G protein-coupled receptor

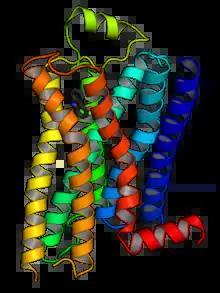
The human beta-2 adrenergic receptor in complex with the partial inverse agonist carazolol

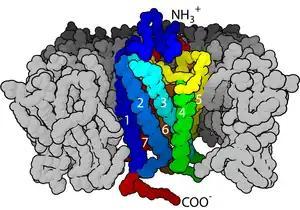
The seven-transmembrane α-helix structure of bovine rhodopsin

G protein-coupled receptors (GPCRs), also known as seven-(pass)-transmembrane domain receptors, 7TM receptors, heptahelical receptors, serpentine receptors, and G protein-linked receptors (GPLR), form a large group of evolutionarily related proteins that are cell surface receptors that detect molecules outside the cell and activate cellular responses. They are coupled with G proteins. They pass through the cell membrane seven times in the form of six loops (three extracellular loops interacting with ligand molecules, three intracellular loops interacting with G proteins, an N-terminal extracellular region and a C-terminal intracellular region) of amino acid residues, which is why they are sometimes referred to as seven-transmembrane receptors. Ligands can bind either to the extracellular N-terminus and loops (e.g. glutamate receptors) or to the binding site within transmembrane helices (rhodopsin-like family). They are all activated by agonists, although a spontaneous auto-activation of an empty receptor has also been observed.